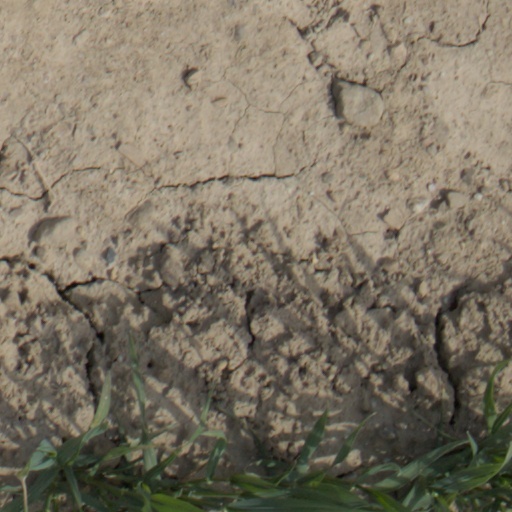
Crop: wheat